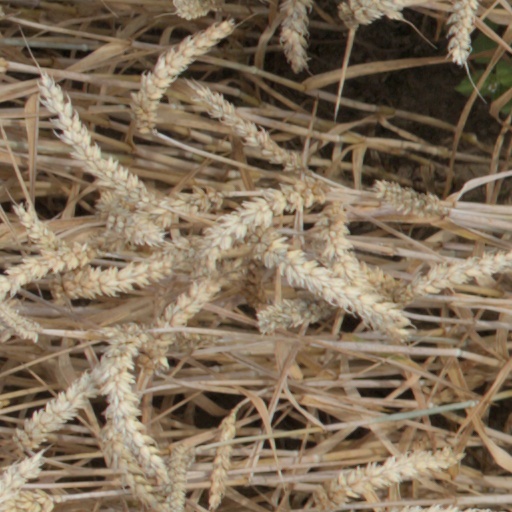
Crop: wheat